History of Bulgaria (1878–1946)

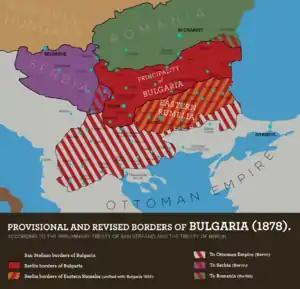
Borders of Bulgaria according to the Treaty of San Stefano of 3 March 1878 and the subsequent Treaty of Berlin

The proposed Treaty of San Stefano of March 3, 1878 provided for a self-governing Bulgarian state, which comprised the geographical regions of Moesia, Thrace and Macedonia. Fearing the establishment of a large Russian client state in the Balkans, the other Great Powers, especially Great Britain and Austria-Hungary, refused to agree to the treaty and insisted it be revised. The British were concerned over the safety of their routes to the Suez Canal and India. The sovereigns of the Austro-Hungarian Empire feared that the establishment of a large independent Slavic state in the Balkans would encourage their own Slavic subjects to seek independence.